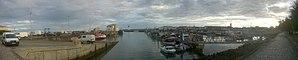
Port de La Cotinière